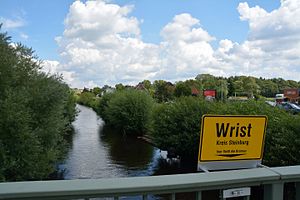
Wrist / Geografi
Wrist ved floden Bramau
Wrist er en by og kommune i det nordlige Tyskland, beliggende i Amt Kellinghusen i den nordøstlige del af Kreis Steinburg. Kreis Steinburg ligger i den sydvestlige del af delstaten Slesvig-Holsten.